Bobo Olson

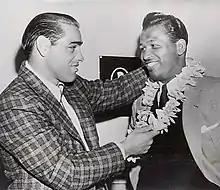
Olson and Sugar Ray Robinson before their 1955 fight

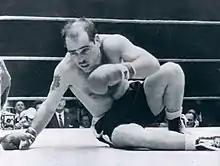
Olson knocked out by Sugar Ray Robinson in 1955

The first real test of Olson's career came on March 20, 1950, Olson's record at this point was 40 wins and 2 losses, against the Australian Dave Sands. Olson lost to a close points decision in Sydney. Seven months after this Olson had his first fight against Sugar Ray Robinson, for the lowly regarded Pennsylvania State World Middleweight Title. Olson, who was widely seen as a slow starter, failed to get into the fight, even though Robinson was not having one of his best fights. Olson managed to hold on for 11 rounds before being knocked out. Despite his great record it was clear that Olson was still too inexperienced to be fighting at that level.